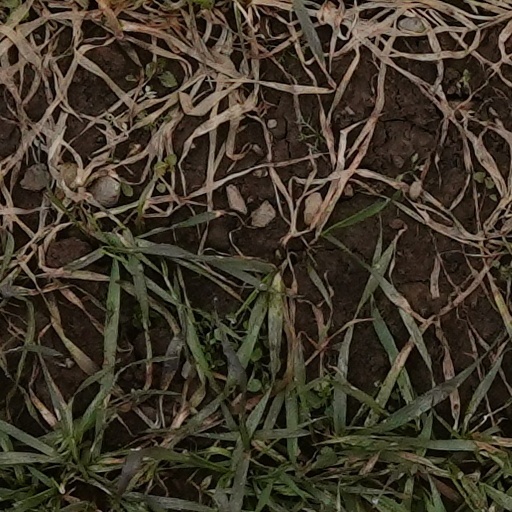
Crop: wheat